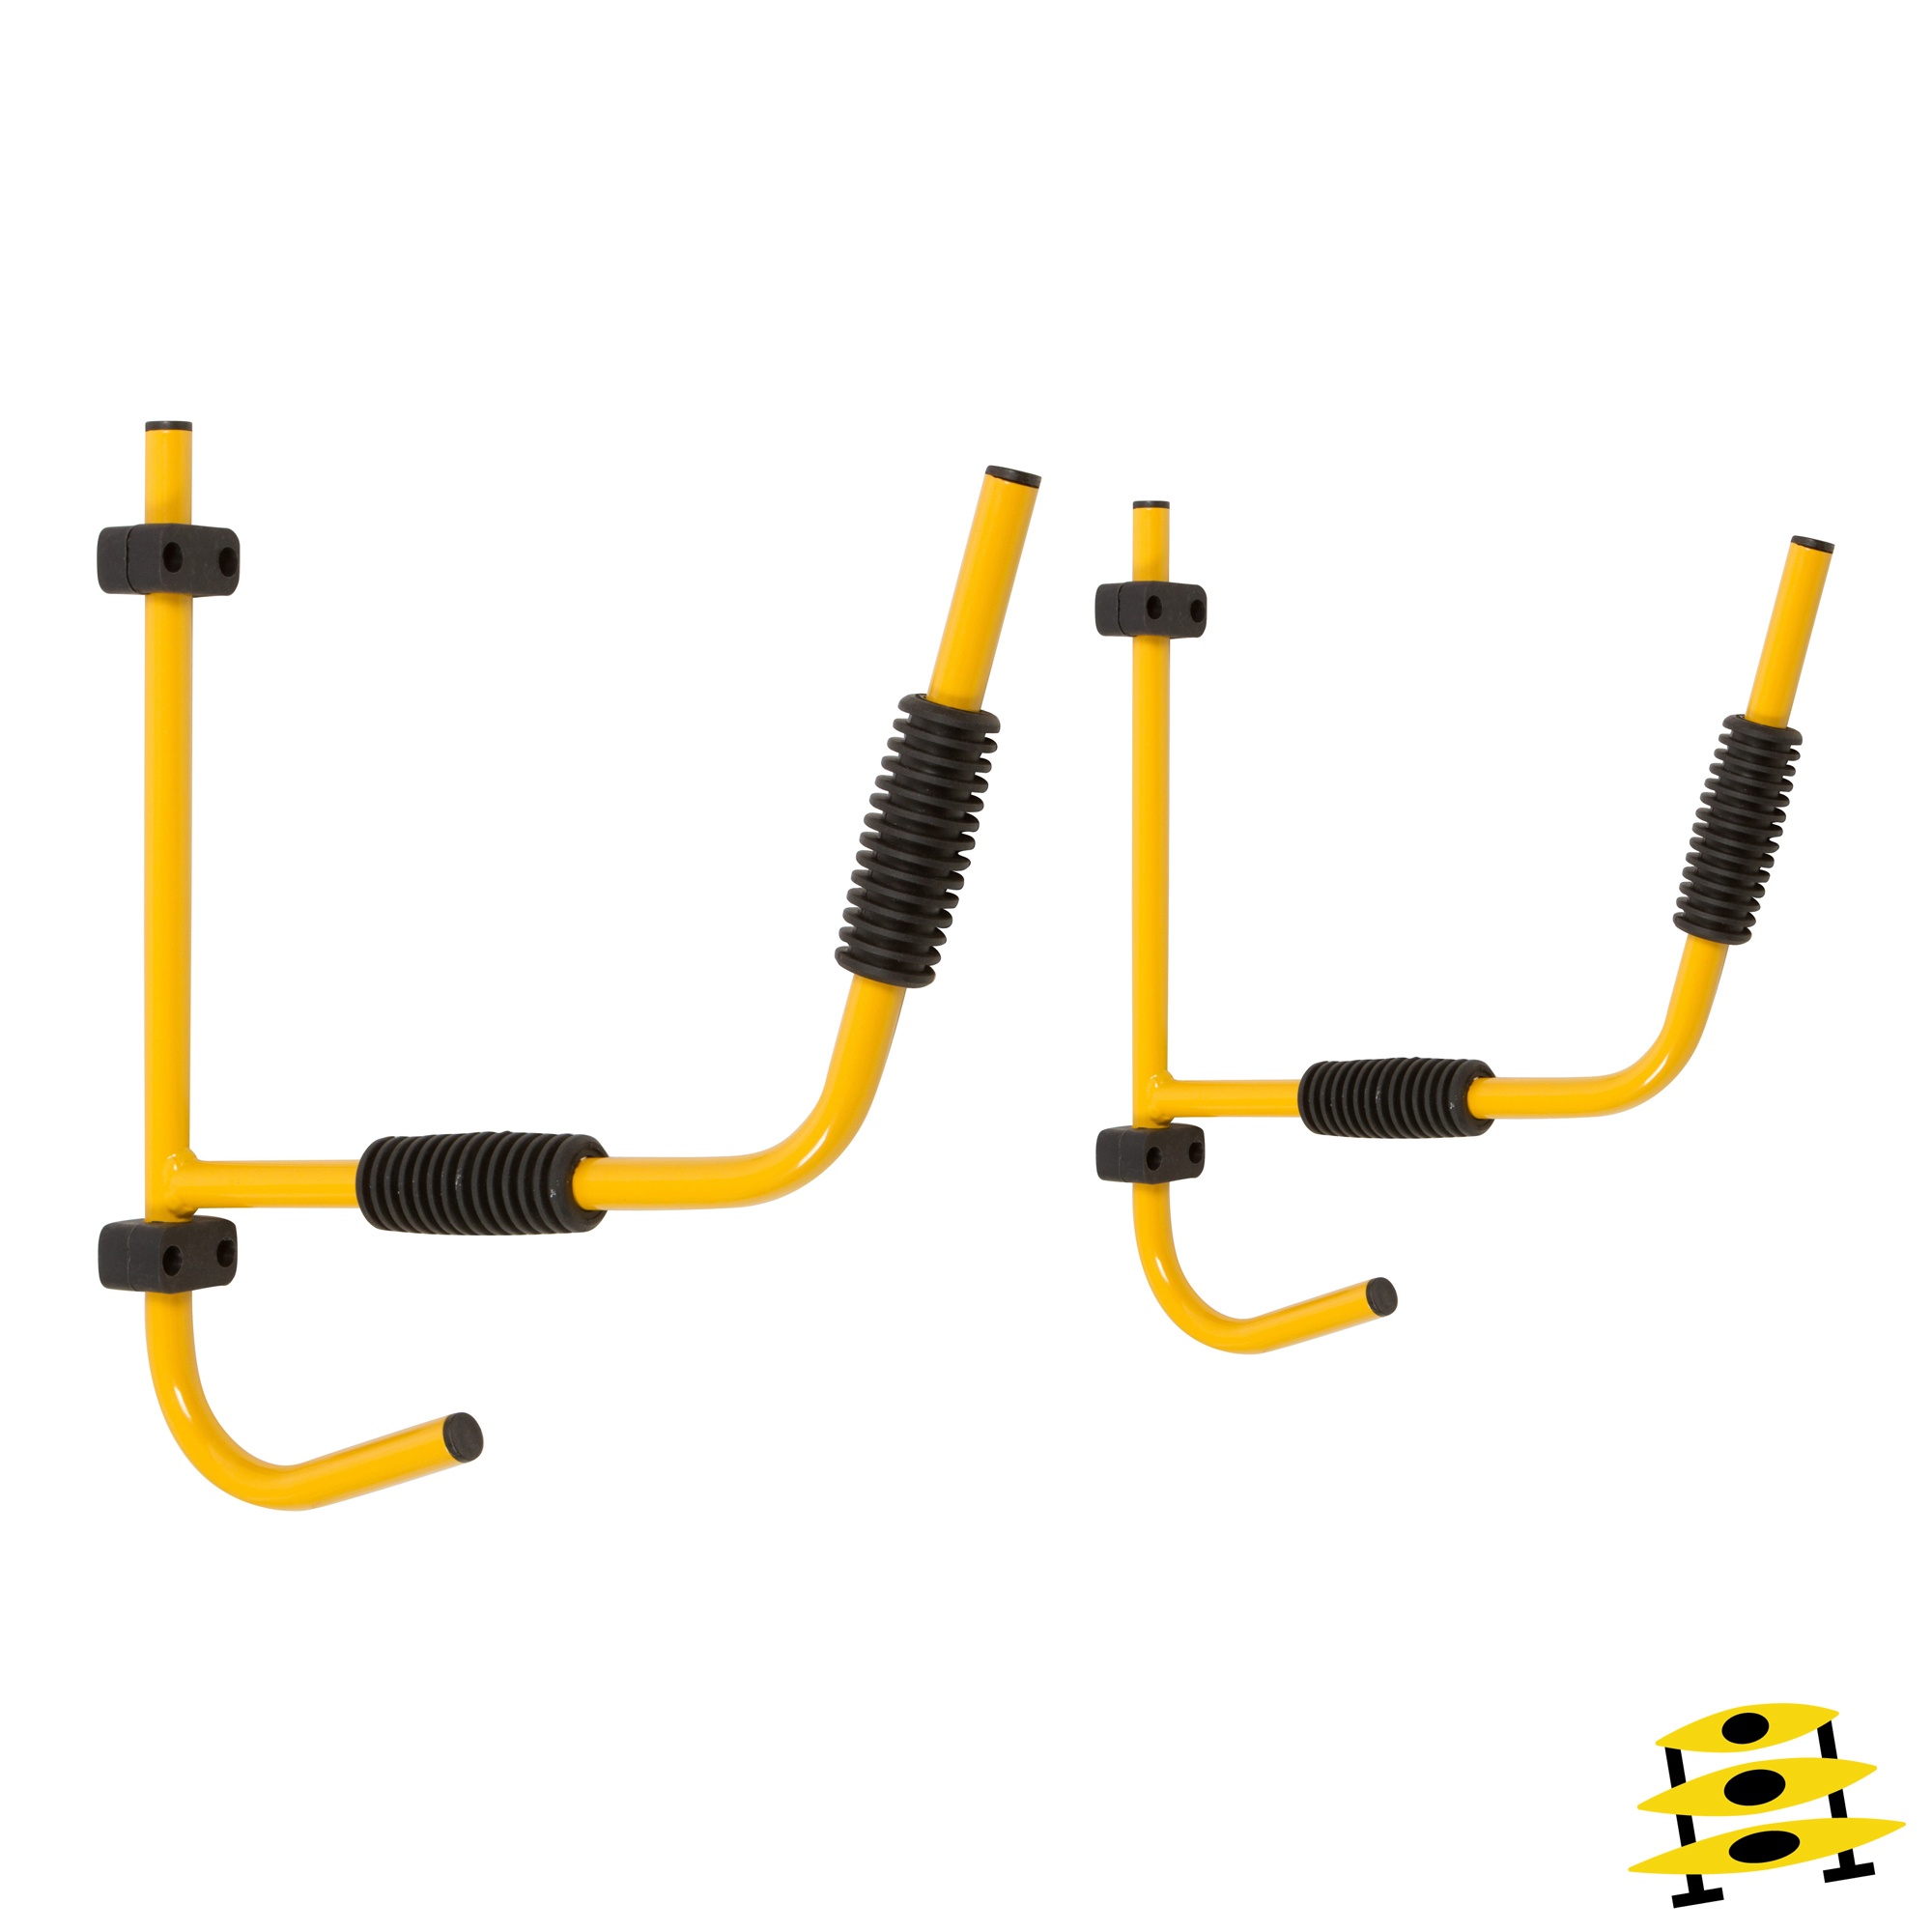
Folding Rack
Compact, Versatile Storage for Every Adventure Perfect for kayak enthusiasts, this Kayak Folding Wall Rack is designed to maximize storage space in garages, sheds, or outdoor areas. Its innovative design saves space with a fold-flat feature, making it ideal for tight spots. With seamless functionality, it provides reliable storage for kayaks and accessories, including paddles, PFDs, and more, all while keeping your gear organized and ready for your next adventure. Key Features & Benefits: Economical and Space-Saving: Keeps your kayak off the ground and neatly stored without breaking the bank. Folding Design with Pivot Hardware: Racks fold flat against the wall when not in use, ensuring they're out of the way. Built-in Accessory Hook: Conveniently store paddles, towels, or PFDs on the integrated hook beneath the rack. Durable Powder-Coated Steel: Sturdy construction with a vibrant safety yellow finish for both indoor and outdoor use. Non-Marring Padding: Protects your kayak from dings and scratches during storage. Generous Capacity: Extends 15" from the wall and supports up to 75 lbs, accommodating most kayaks and small watercraft. Why You'll Love It: Streamline your kayaking experience with a storage solution designed for simplicity and efficiency. Durable and versatile, this rack offers peace of mind for your kayak and accessories, ensuring they're stored securely and safely.
Brand: Suspenz
Category: Sporting Goods > Outdoor Recreation > Boating & Water Sports > Watercraft Storage Racks > Boat Storage Racks